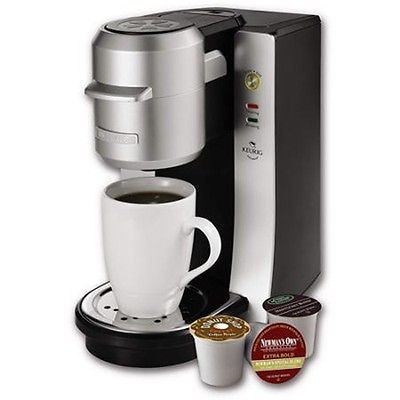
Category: coffee maker